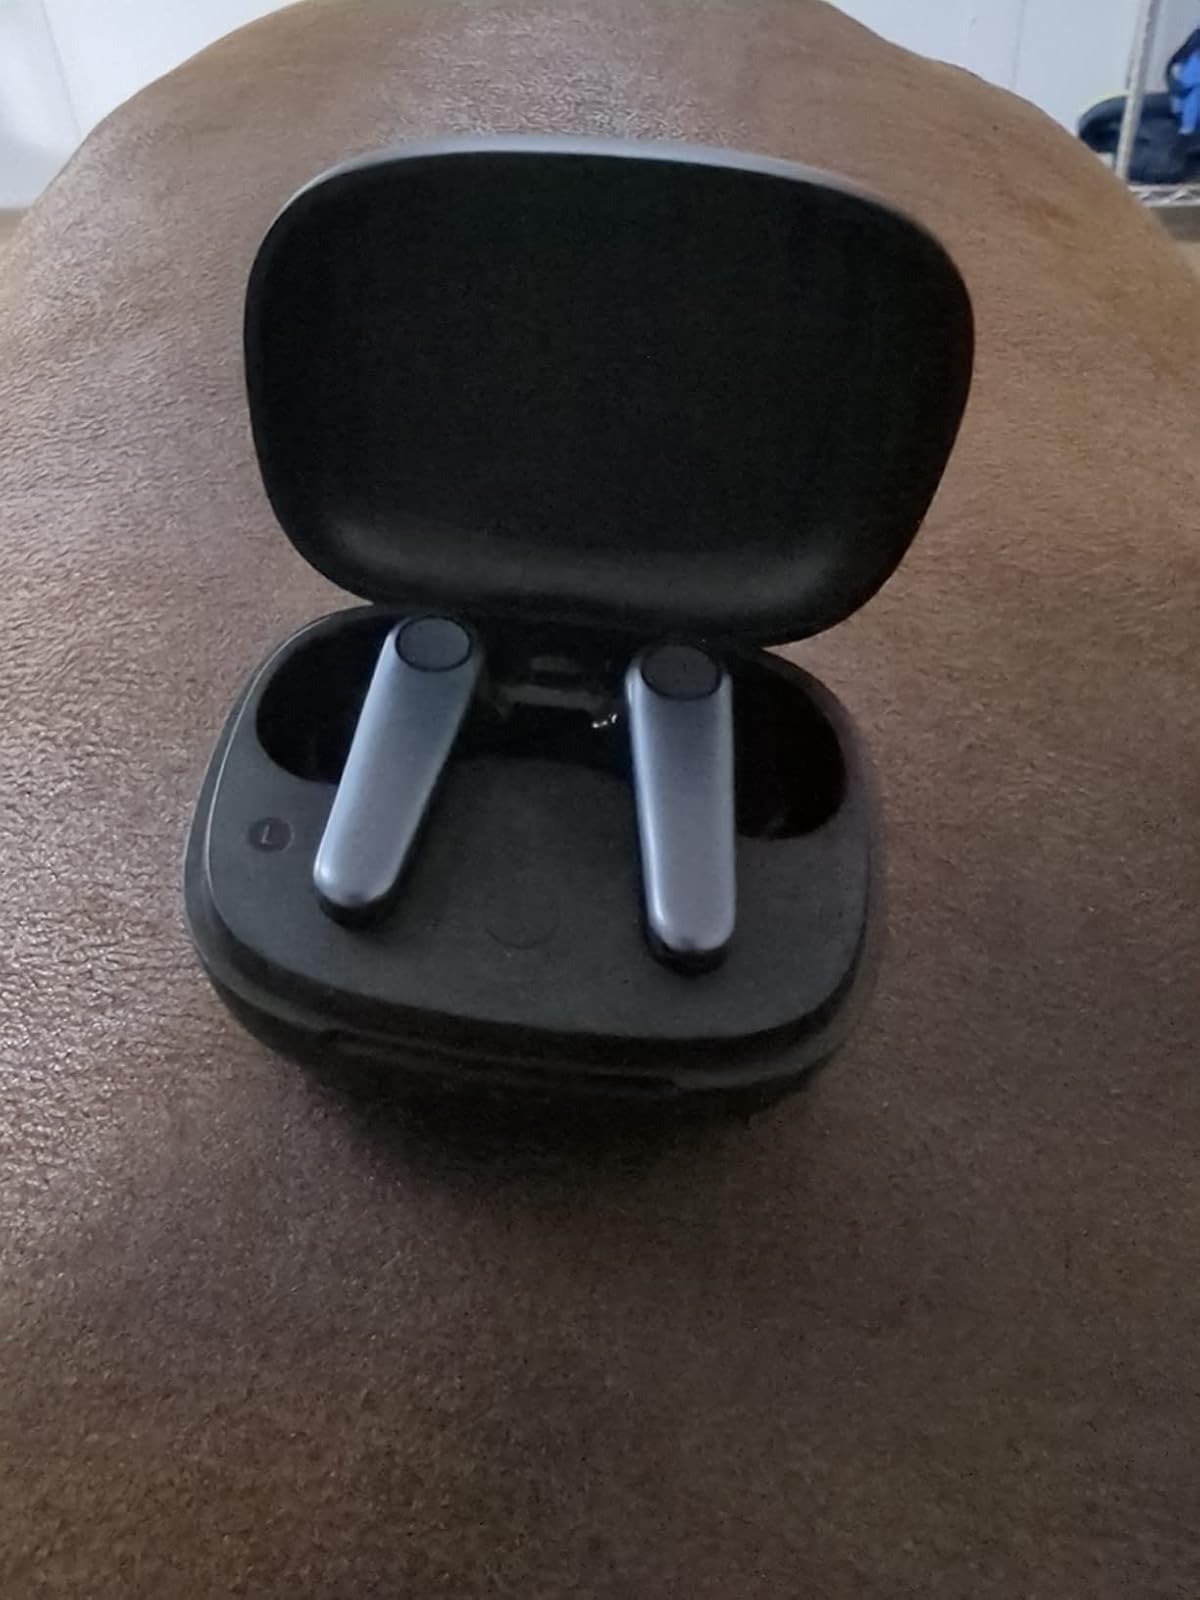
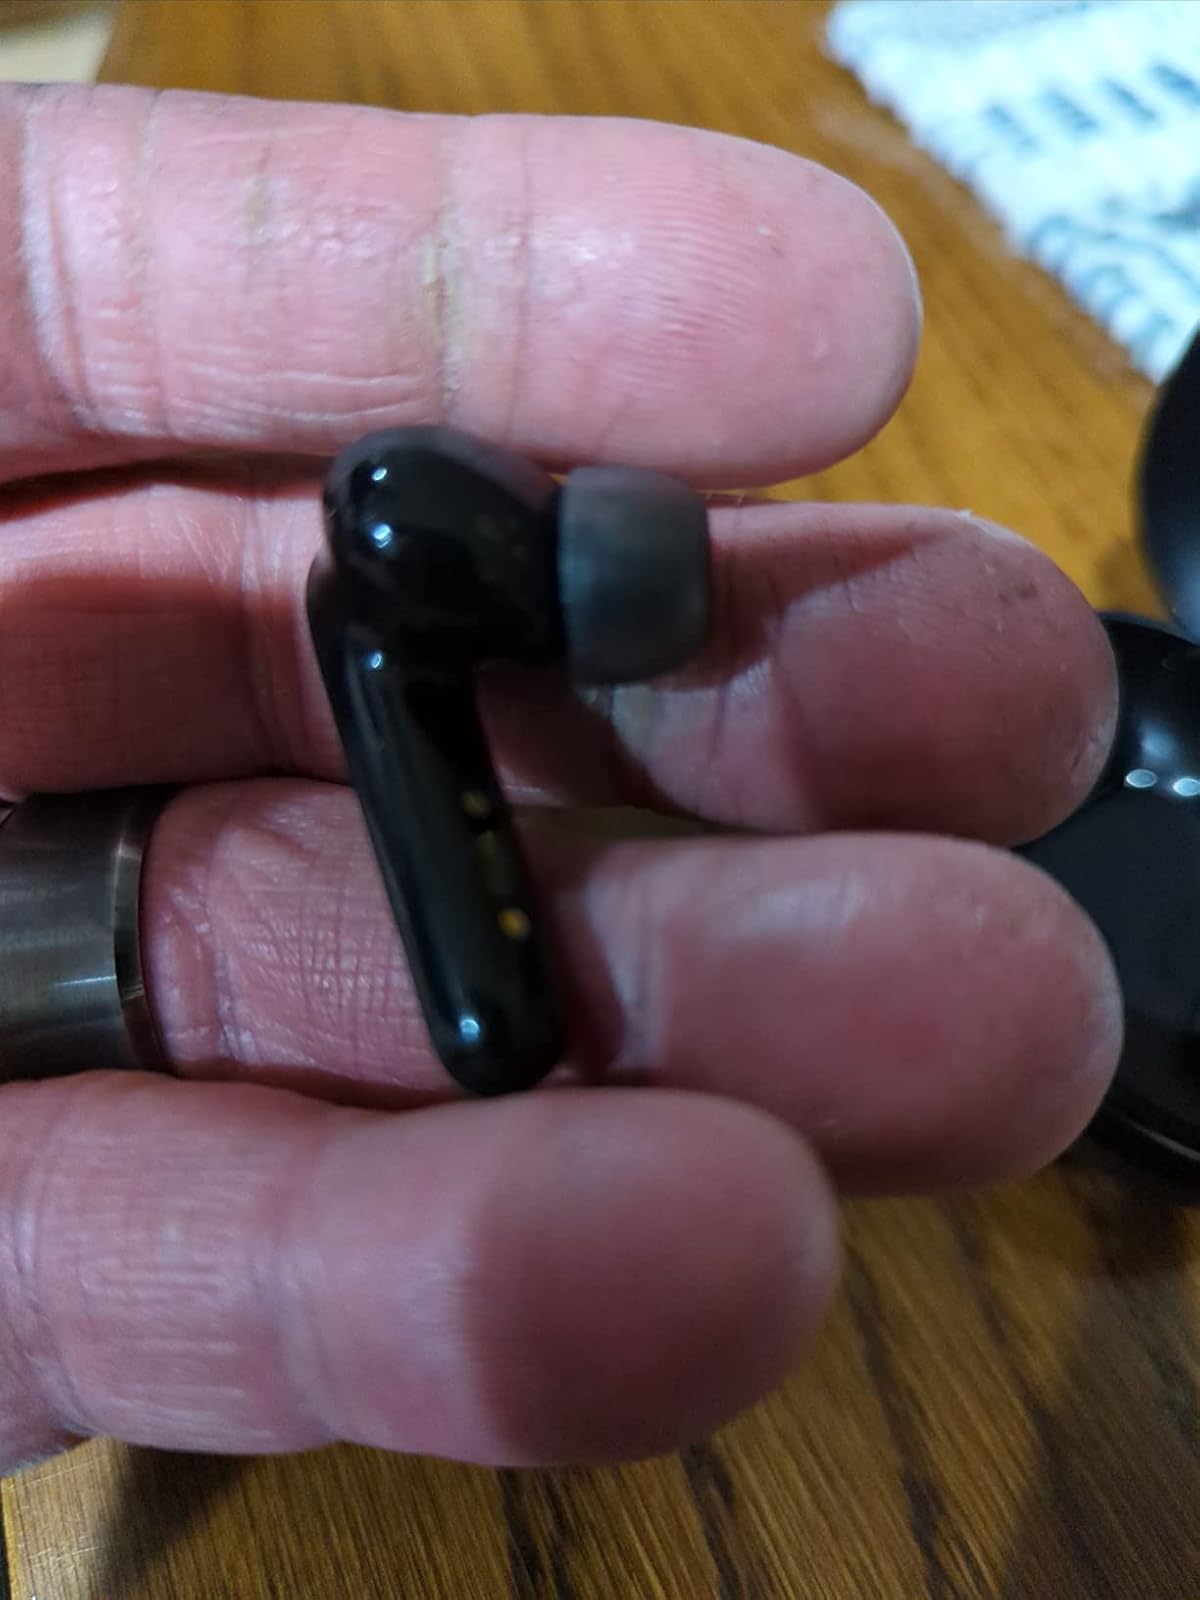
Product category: earbuds
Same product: no